Olivia. In the Lab. With the Revolver.

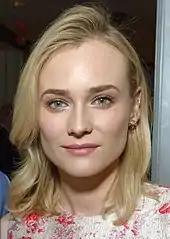
Guest actress Diane Kruger commented, "You know what? I'd love to be a gooey monster. A role where my eyes are popped out of my head or something - that would be fun."

The episode was written by production staffer Matthew Pitts, a former assistant to series co-creator J. J. Abrams, while former "Fringe" producer Brad Anderson served as director.